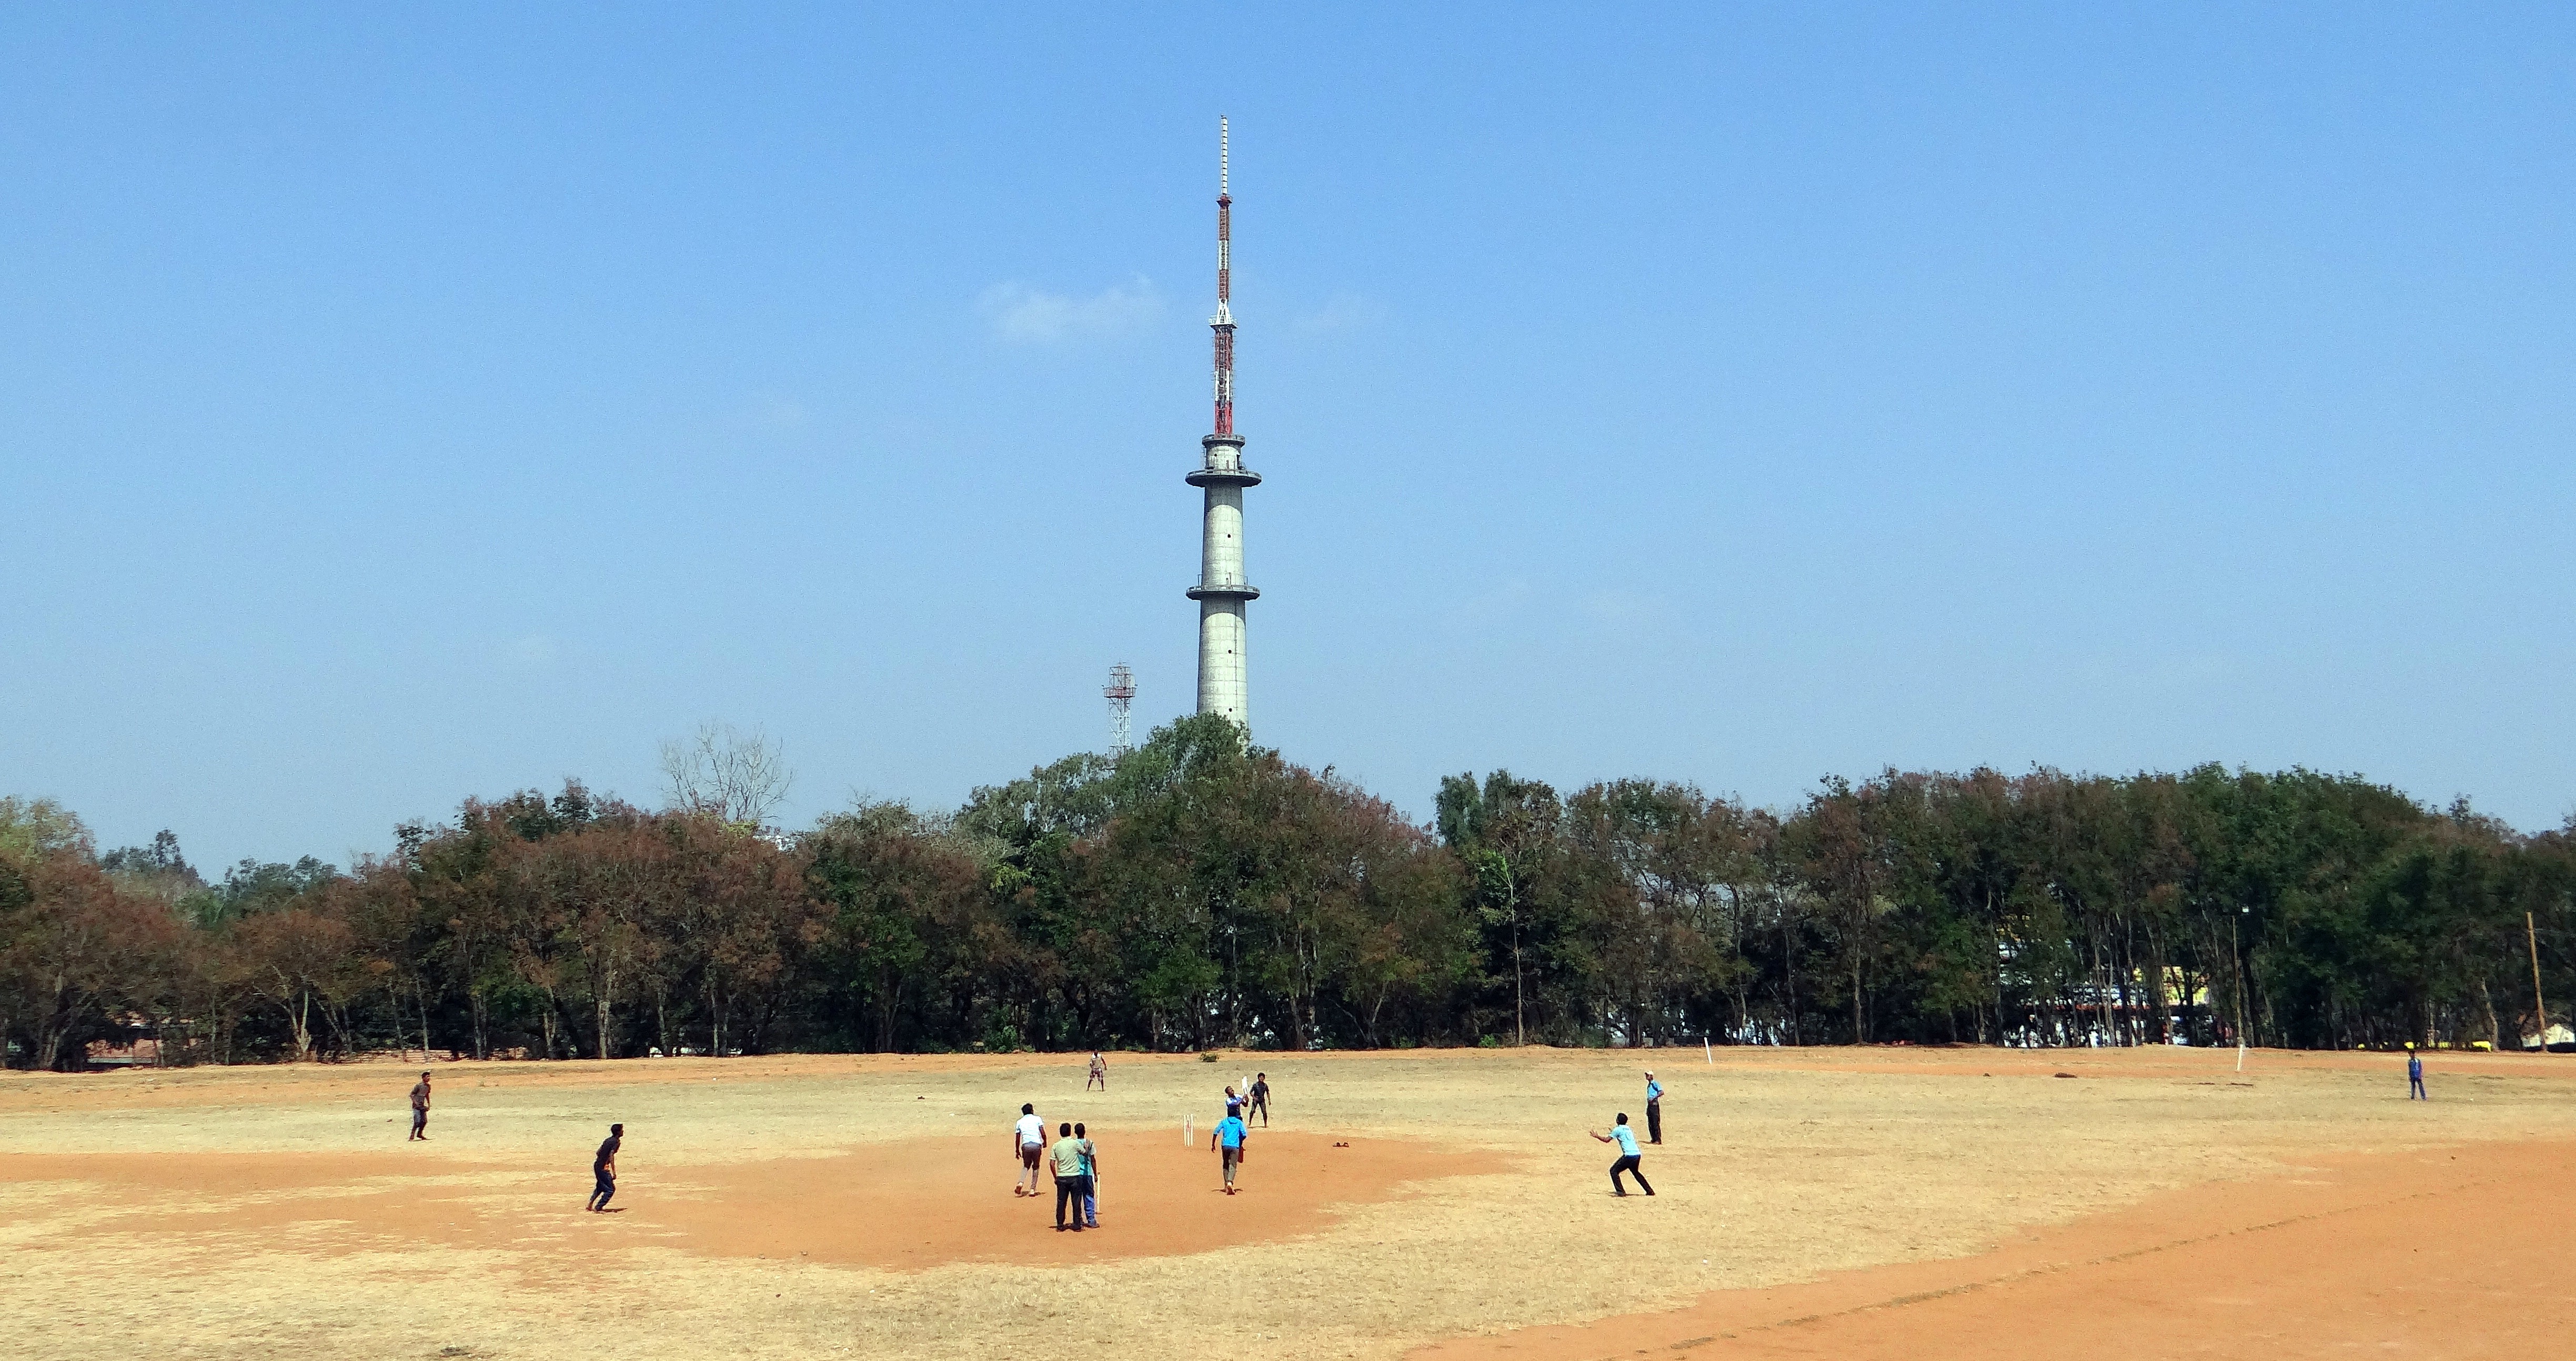
structure, game, dharwad, stadium, baseball field, cricket, sports, india, college, practice, sport venue